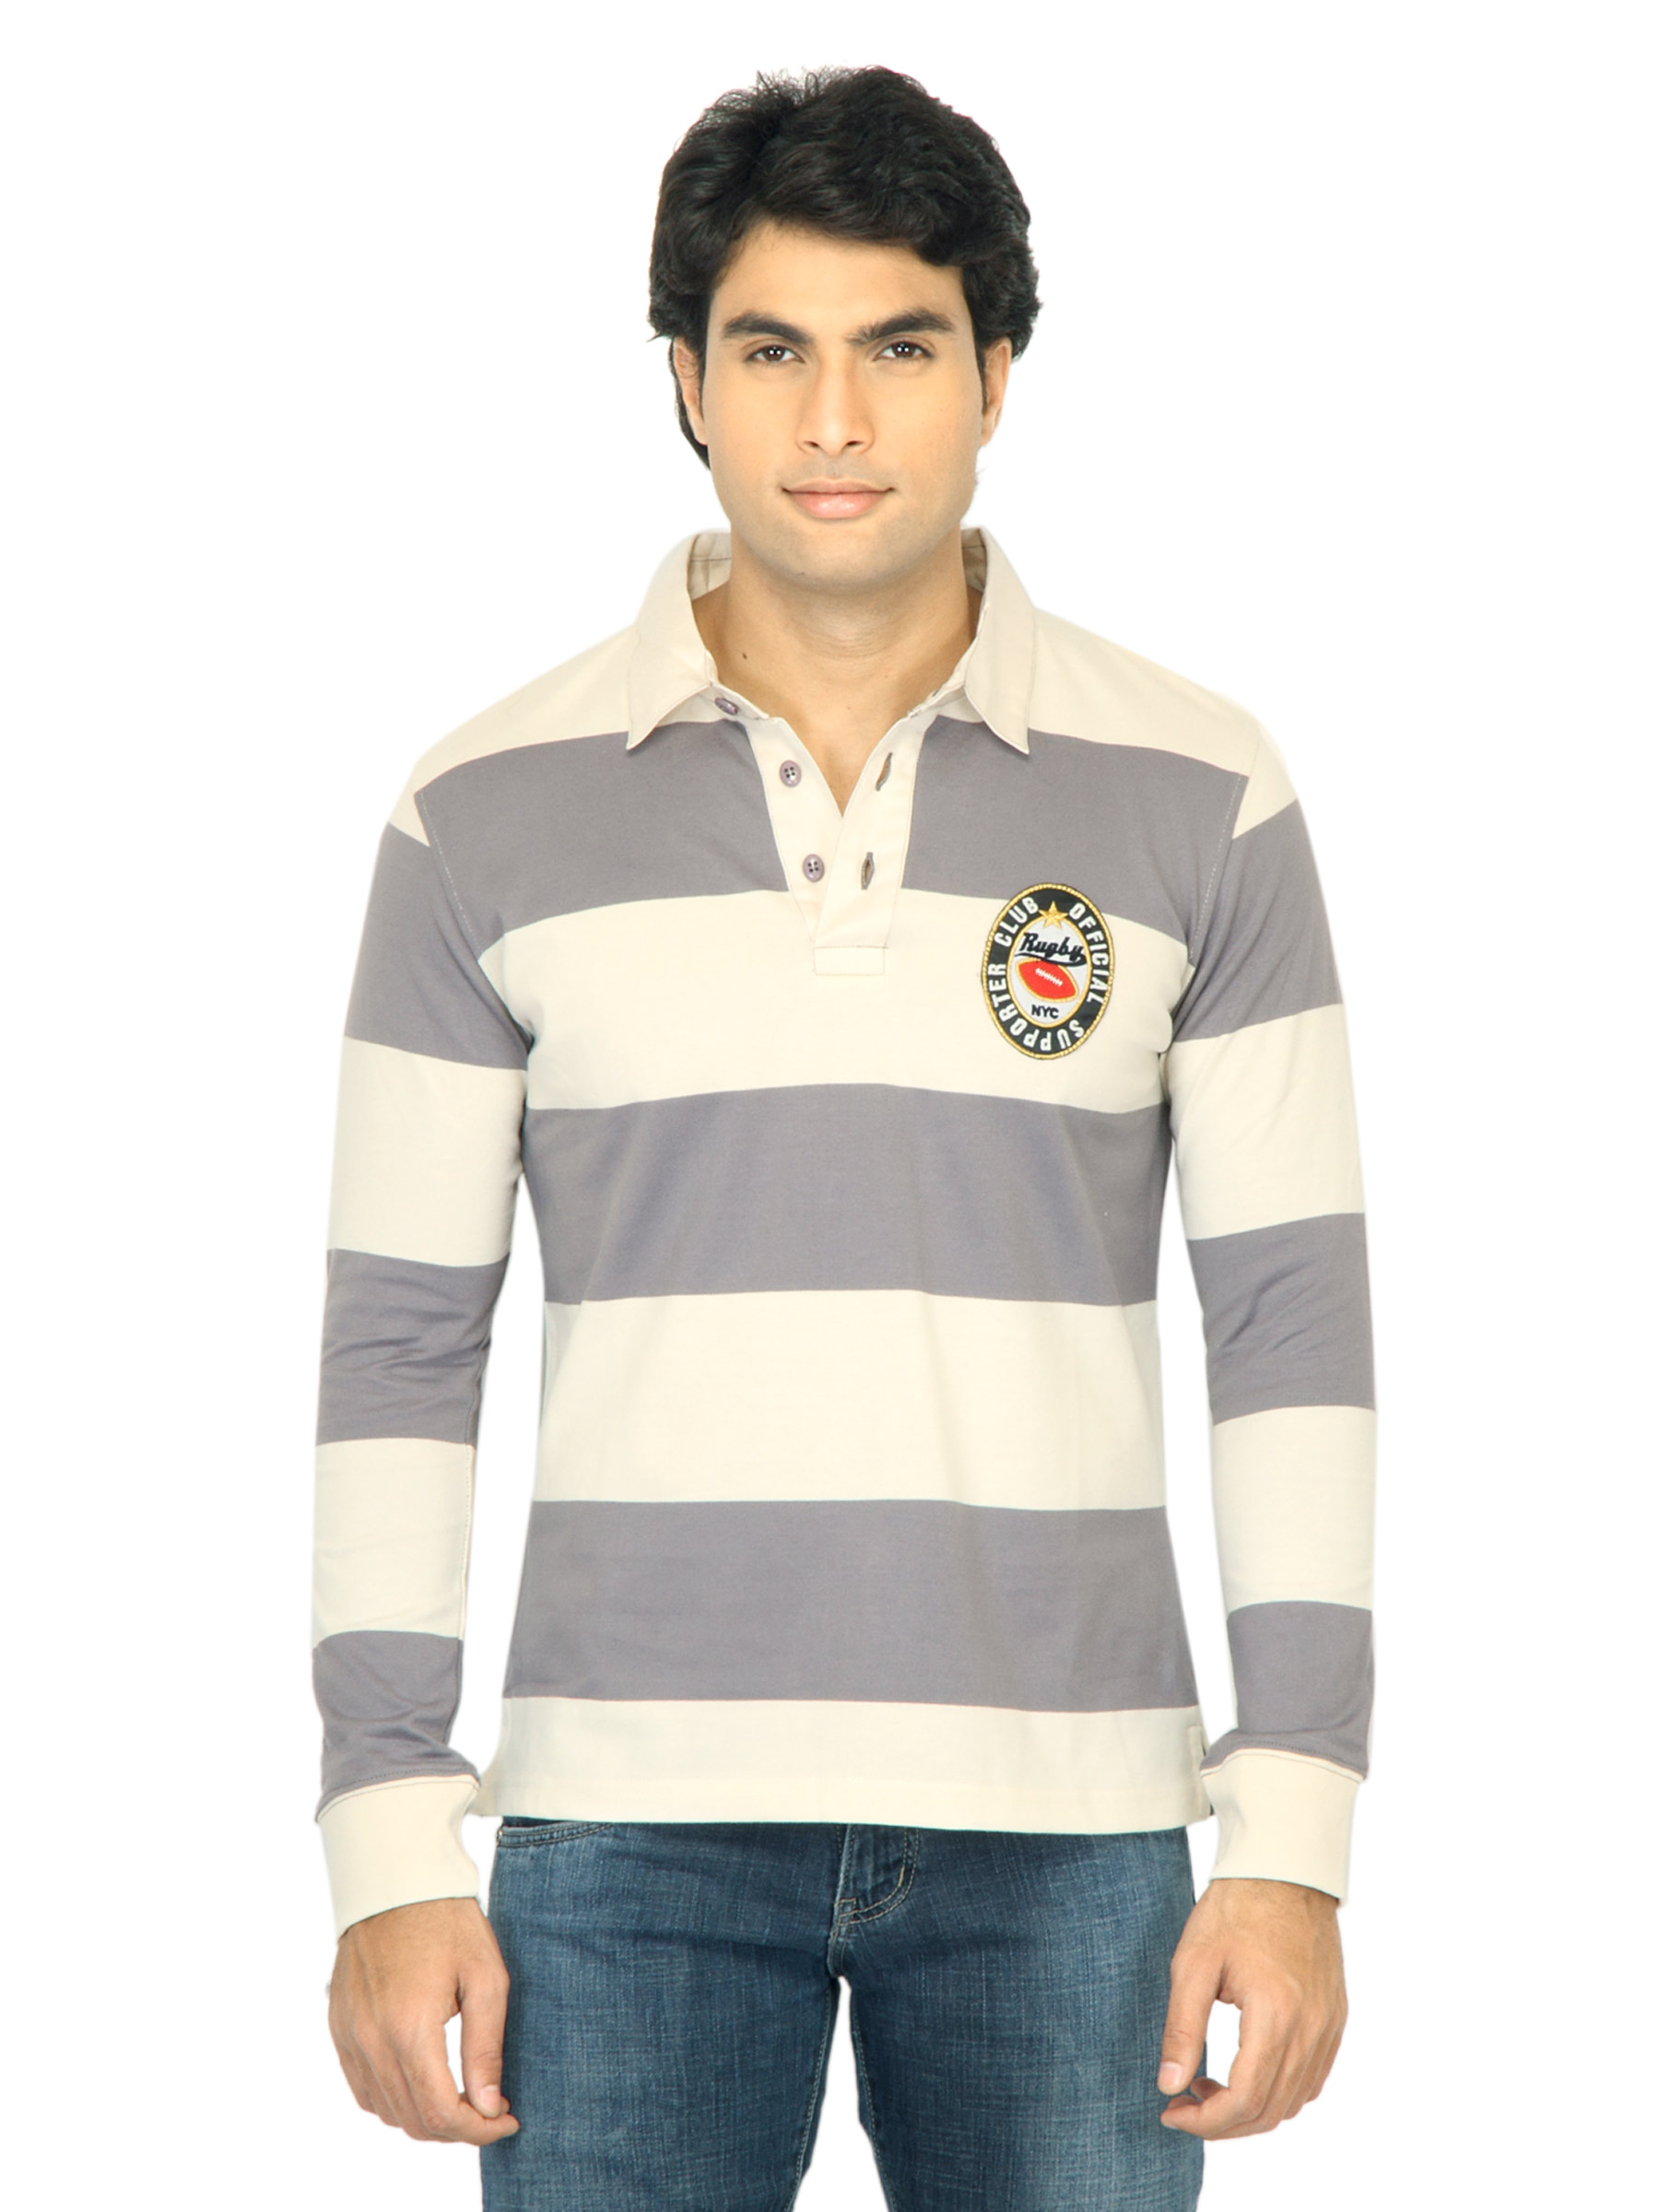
United Colors of Benetton Men Stripes Cream Polo Tshirt
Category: Apparel / Topwear / Tshirts
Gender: Men
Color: Cream
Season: Fall 2011
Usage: Casual